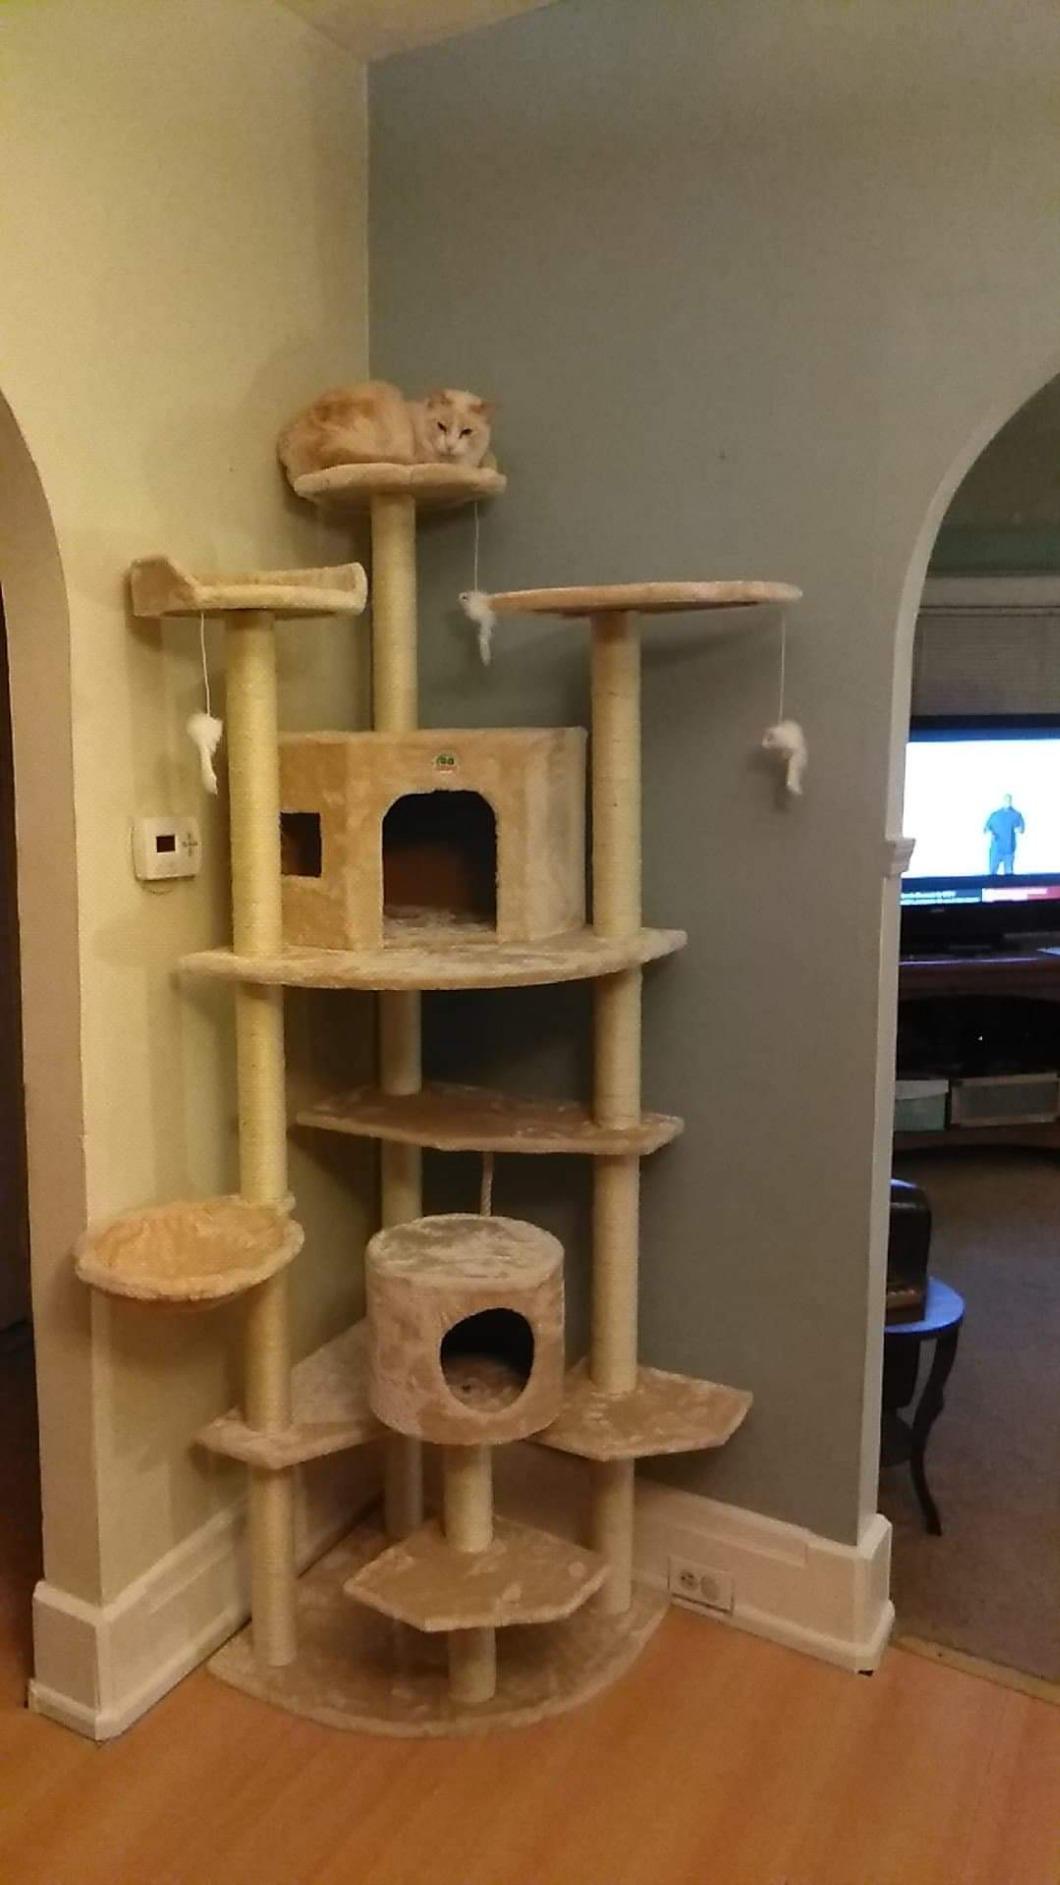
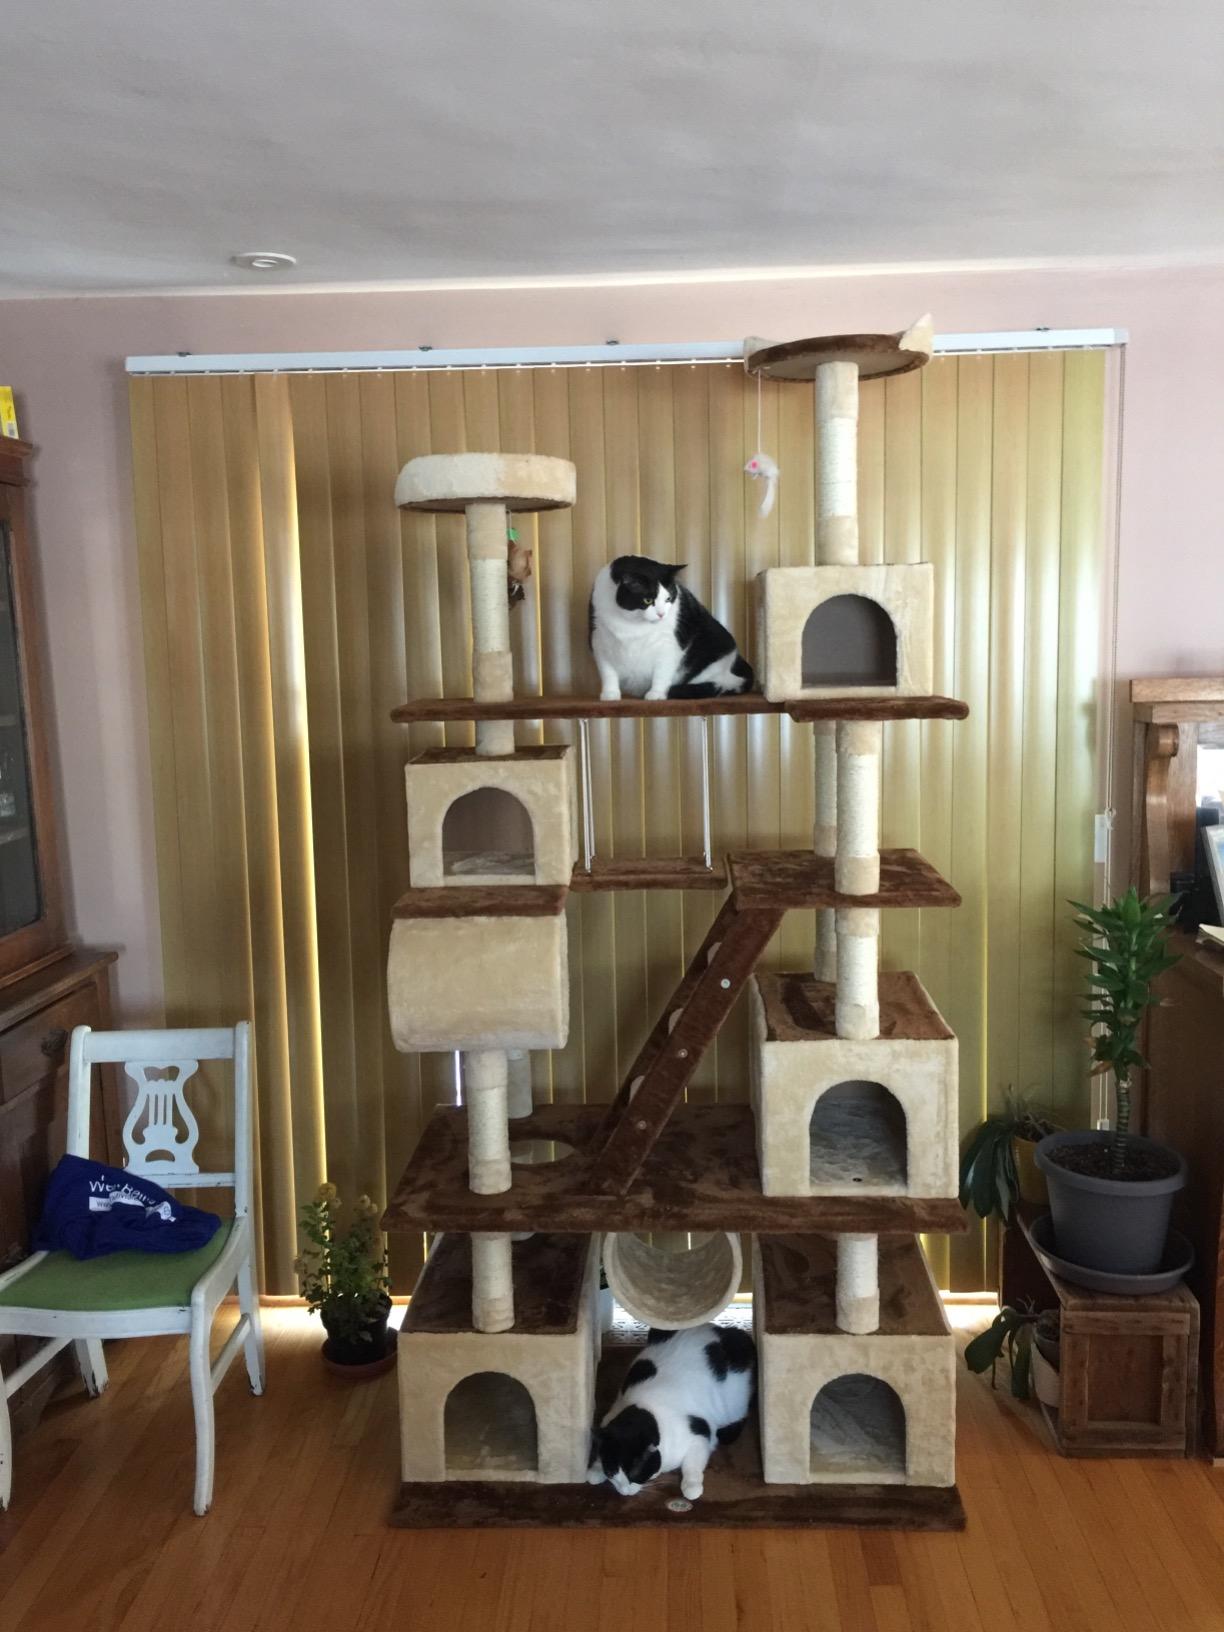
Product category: items_cat tree
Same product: no